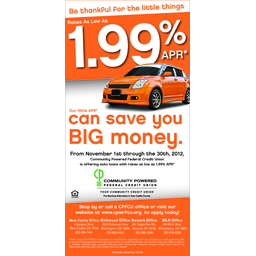
Label: paper